Heinrich Lang (painter)

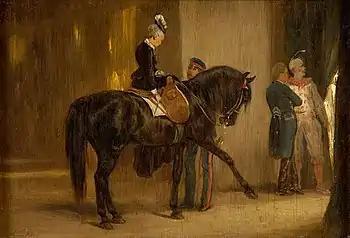
Waiting for Their Entrance

Heinrich Lang (24 April 1838 in Regensburg – 8 July 1891 in Munich) was a German horse and battle painter, illustrator and author.